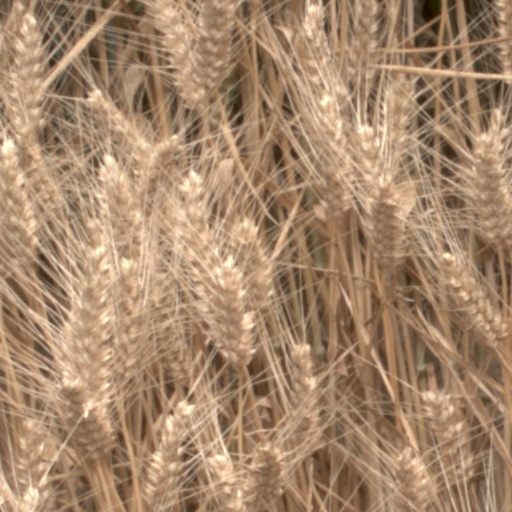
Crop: wheat